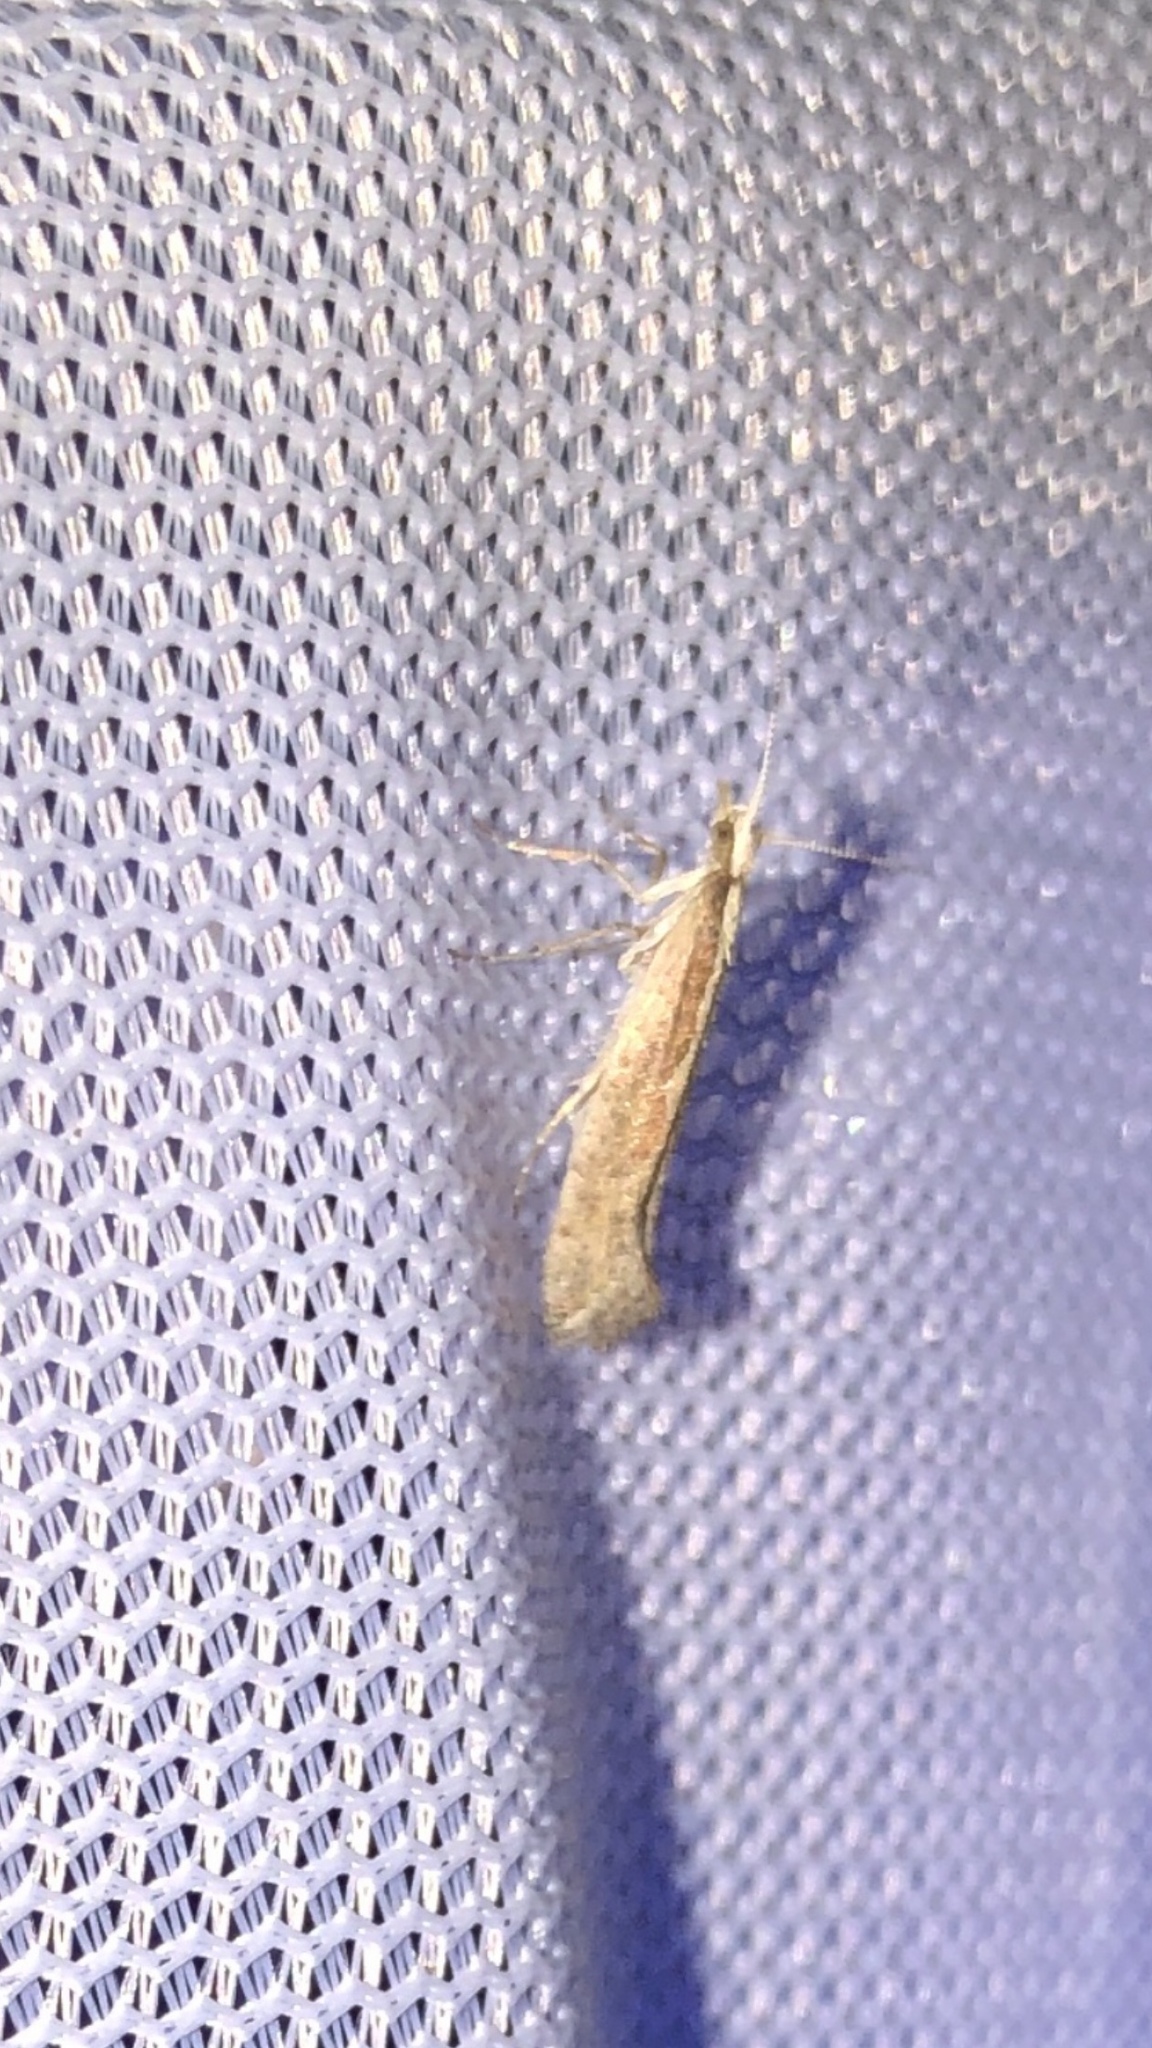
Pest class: diamondback_moth